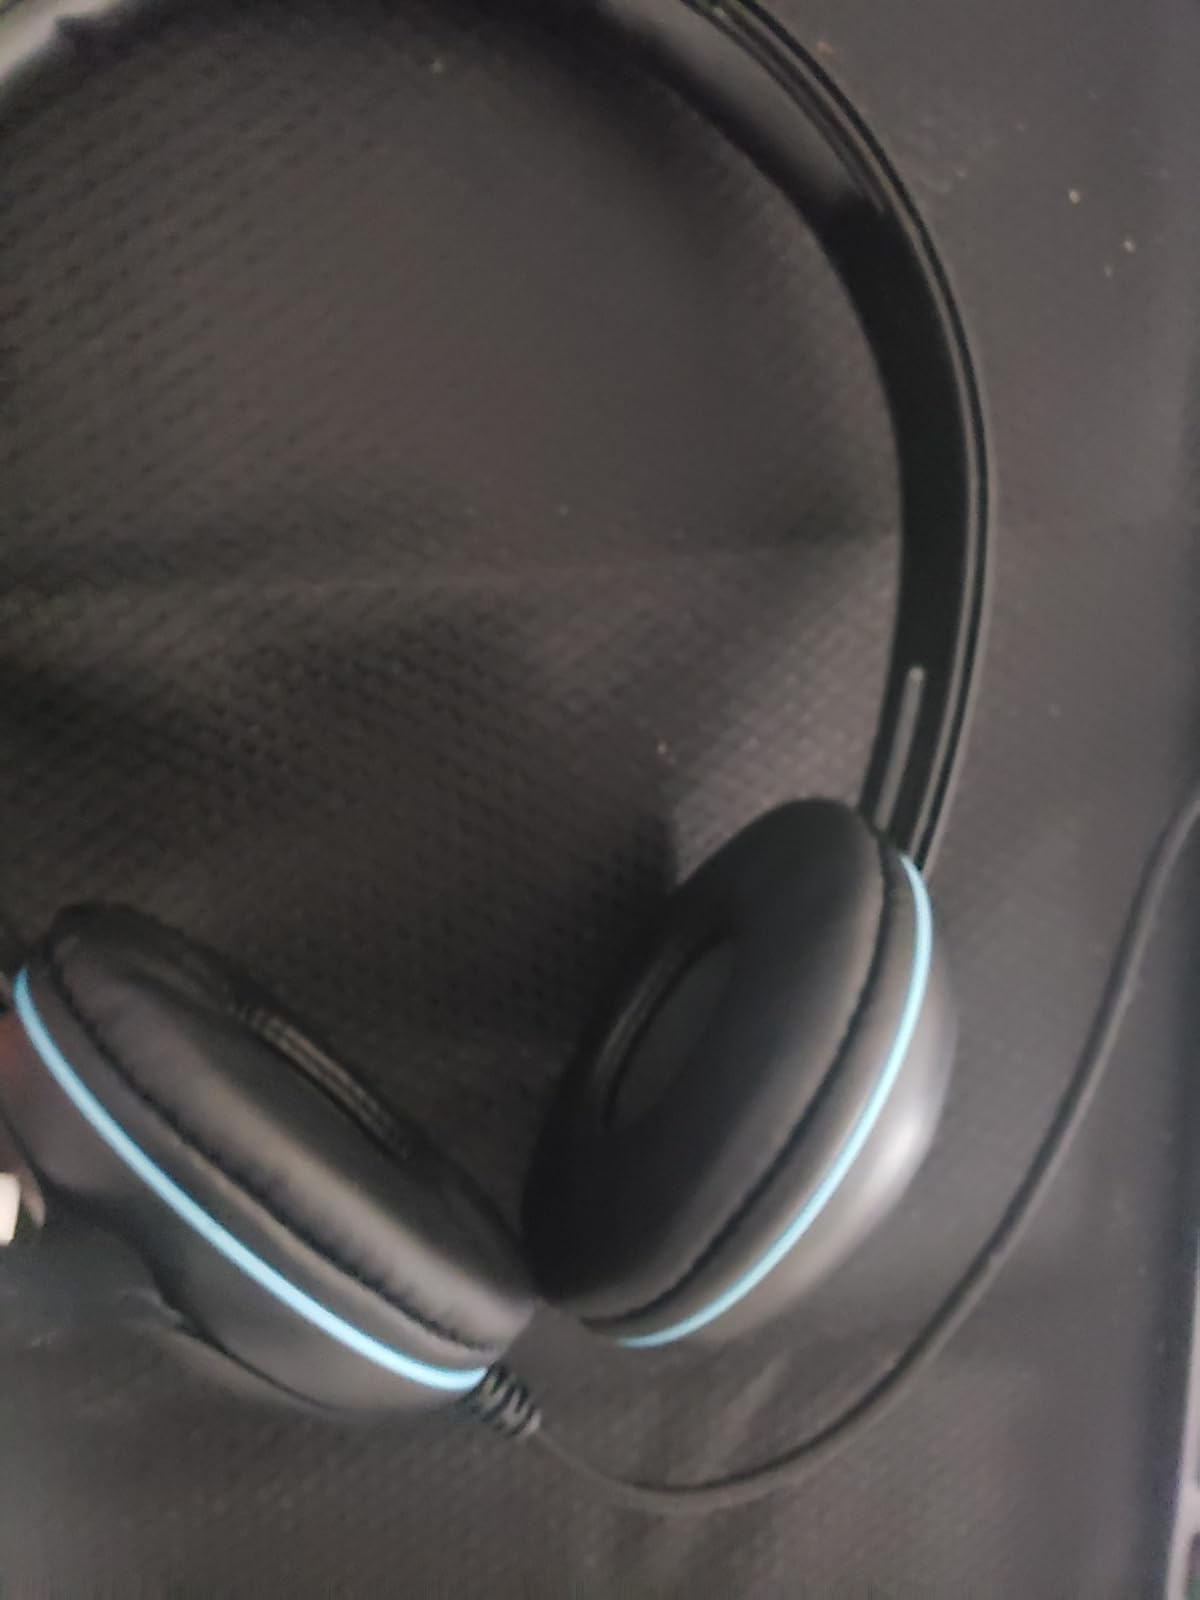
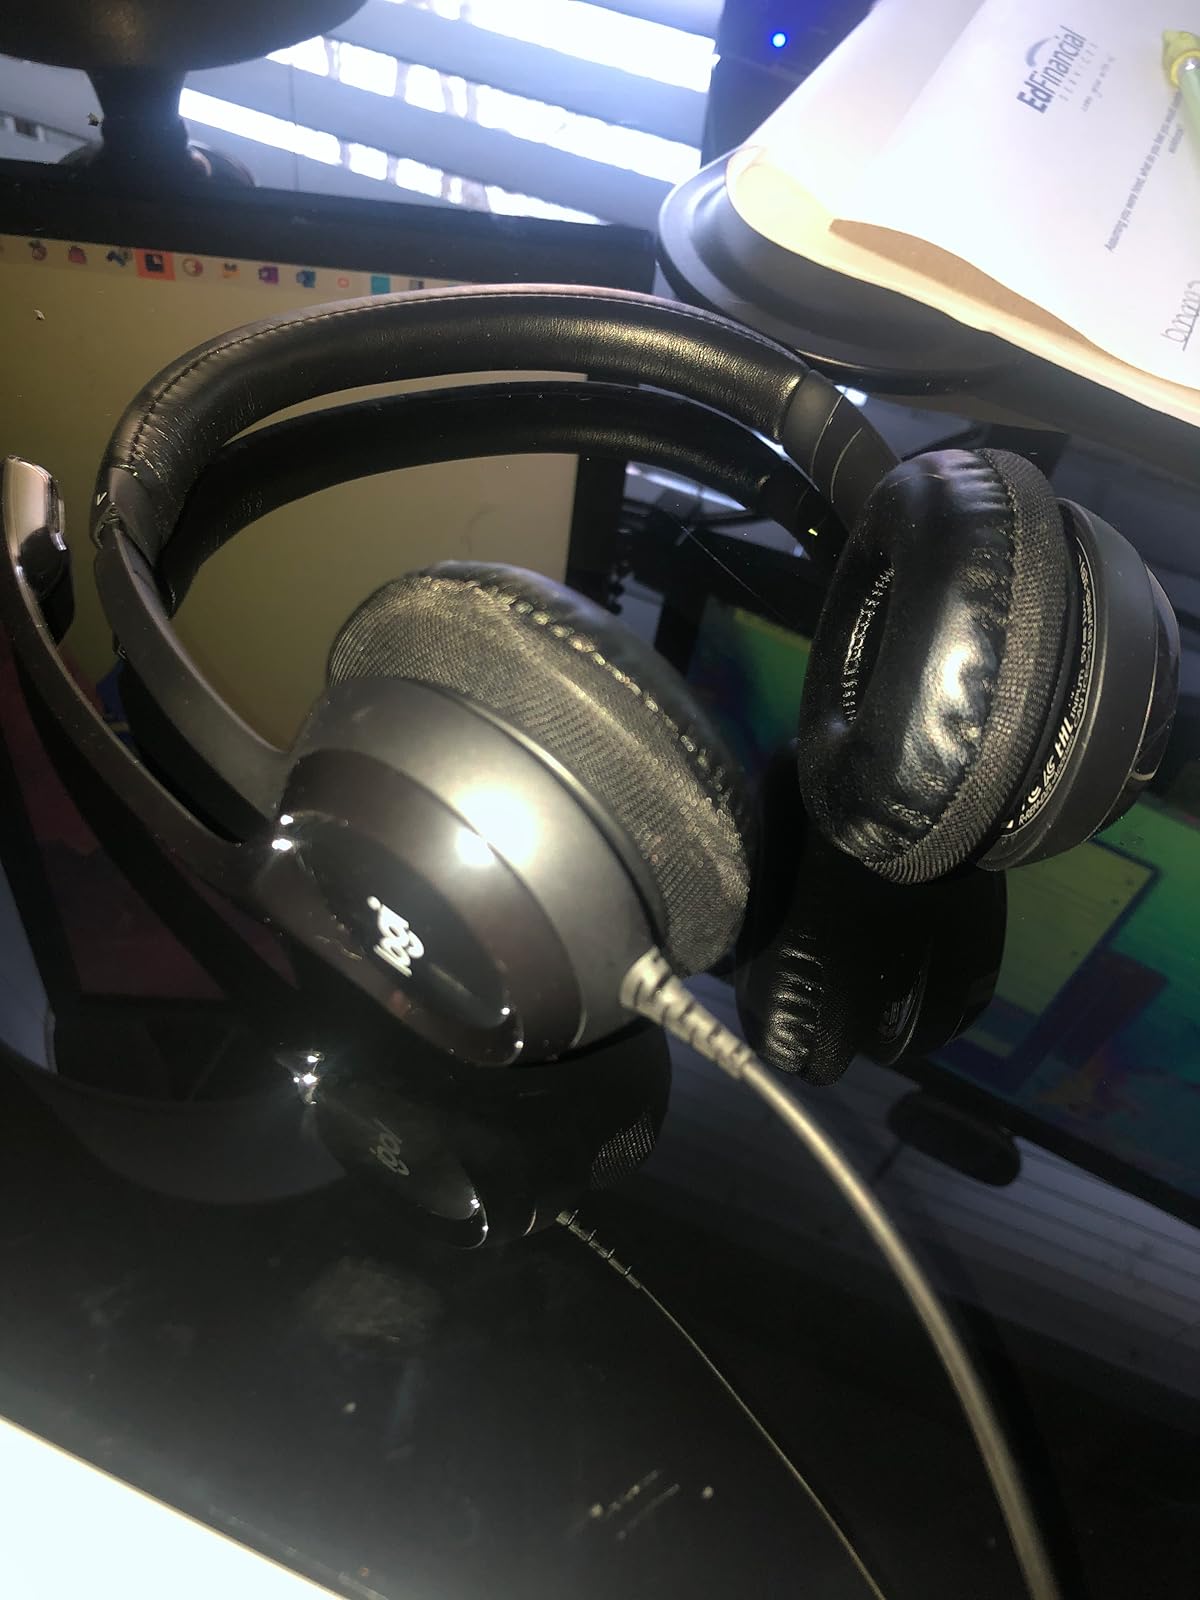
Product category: headphones
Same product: no